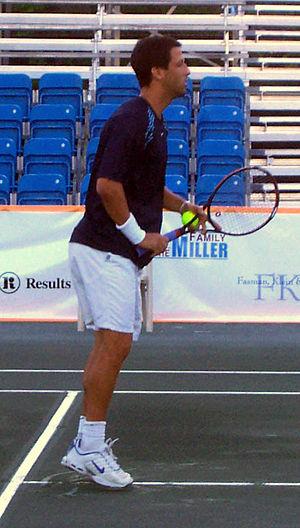
Paul Goldstein, né le 4 août 1976 à Washington, est un joueur américain de tennis, professionnel de 1998 à 2007.